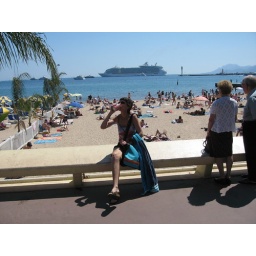
Lynne having some water before going to the beach in Cannes.